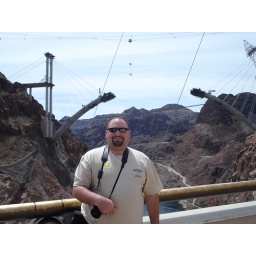
Adam in front of the new bridge they are building at the Hoover Dam